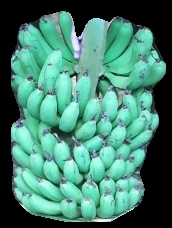
Variety: pachbale
Grade: grade1